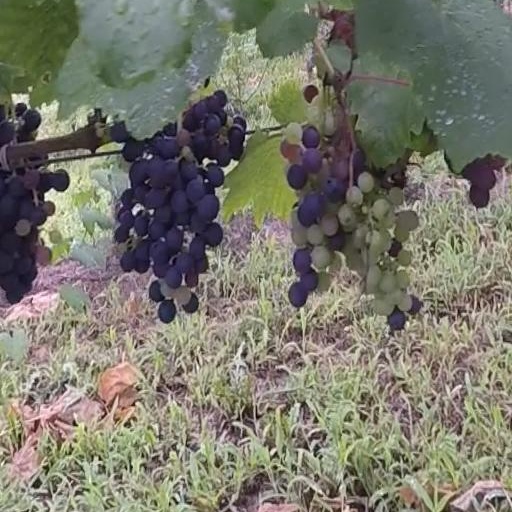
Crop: grape